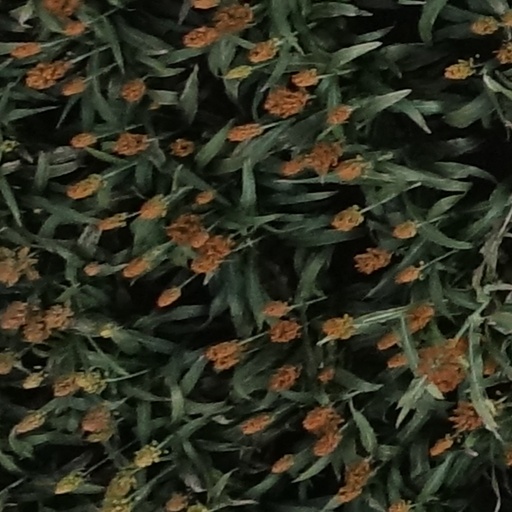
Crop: sorghum